Women in the military in Europe

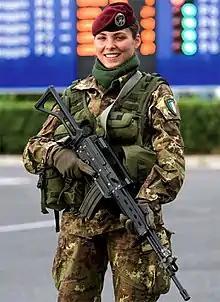
Italian parachutist

Since the creation of the Bundeswehr in 1955, Germany had employed one of the most conservative gender-policies of any NATO country. That was generally regarded as a reaction to the deployment of young women at the end of World War II. Though women were exempt from direct combat functions in accordance with Nazi-ideology, several hundred thousand German women, along with young boys and sometimes girls (as Flakhelfer), served in Luftwaffe artillery units; their flak shot down thousands of Allied warplanes.